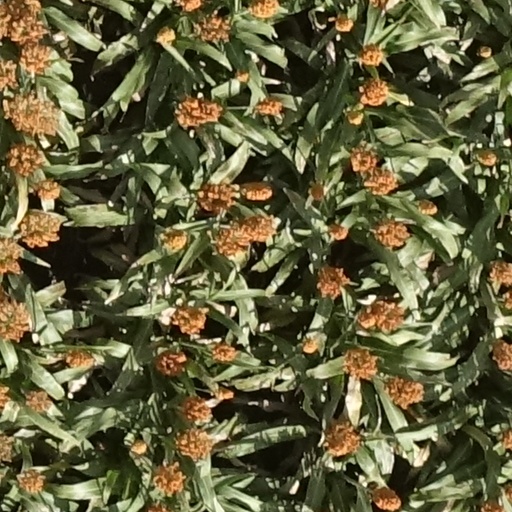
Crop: sorghum